San Juanico disaster

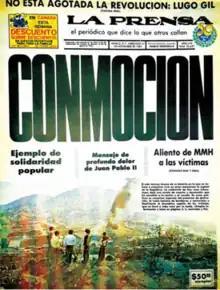
"SHOCK": The November 21 cover of "La Prensa"

The dead were hastily buried on 20 and 21 November. Only sixteen bodies could be identified, with the rest buried in a common grave in the cemetery of the Caracoles neighborhood of Tlalnepantla. President of Mexico Miguel de la Madrid and other high-ranking government officials drew criticism for not attending either the funeral ceremony or the mass burial of the victims. Some sources point to Pemex officials and public authorities potentially hampering the relief and investigation efforts. The parish priest of San Juan Ixhuatepec may have been removed to elsewhere in the State of Mexico by church authorities, after complaining that much of the financial aid allocated to the affected families was quickly disappearing. In a speech in Guadalajara, head of Pemex Mario Ramón Beteta likened criticism directed at the company to cannibalism, declaring that Pemex's tax money was key in keeping Mexico afloat. Barely six weeks after the events, with no official investigation results, the government started payment of indemnifications to those affected by the disaster. Loss of life was indemnified "at a flat rate", without considering the different ages, family situations and employment conditions. Indemnification amounted to US$10,400 per fatality. The state of Mexico gave 167 families new homes in the complex of Valle de Anáhuac, each being valued at around US$8,000. A park was quickly built south of the accident site, where most of the destroyed houses used to be.